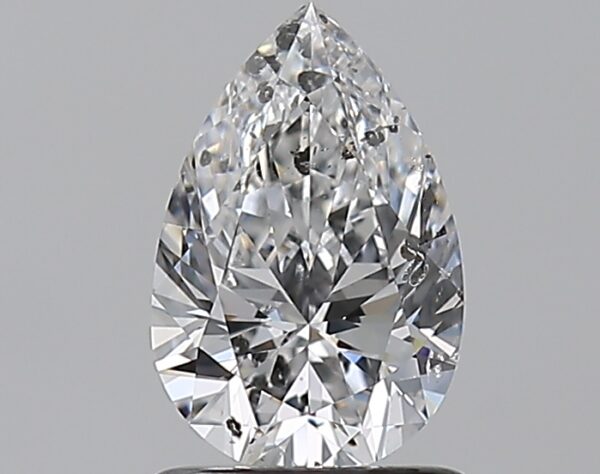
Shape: pear
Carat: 1
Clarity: SI2
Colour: D
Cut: EX
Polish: EX
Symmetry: VG
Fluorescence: N
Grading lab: HRD
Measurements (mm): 8.4 x 5.52 x 3.54